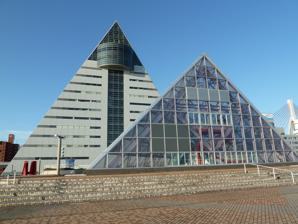
Building: Aomori Prefecture Tourist Center
Country: Japan
Year built: 1986
Skyscraper in Aomori, Aomori Prefecture, Japan Aomori Prefecture Tourist Center (ASPM) 青森県観光物産館アスパム Location within Japan General information Address 1-1-4 Yasukata Town or city Aomori Country Japan Coordinates 40°49′47.3″N 140°44′28.7″E / 40.829806°N 140.741306°E / 40.829806; 140.741306 Groundbreaking July 1984 Completed March 1986 Opened April 24, 1986 Height 76 m (249 ft) Technical details Floor count 15 + 3 rooftop Floor area 14,303 m 2 (153,960 sq ft) Grounds 14,996 m 2 (161,420 sq ft) Design and construction Architecture firm Nikken Sekkei Main contractor Shimizu Corporation + Nishimatsu Construction The Aomori Prefecture Tourist Center (ASPM) ( 青森県観光物産館アスパム , Aomori-ken Kankō Bussankan (Asupamu) ) is a skyscraper located in Aomori , Aomori Prefecture , Japan . Construction of the 76-meter, 15-story skyscraper was finished in 1986. External links Official website (in Japanese) 40°49′47″N 140°44′28″E / 40.82972°N 140.74111°E / 40.82972; 140.74111 This article about a Japanese building- or structure-related topic is a stub . You can help Wikipedia by expanding it . v t e